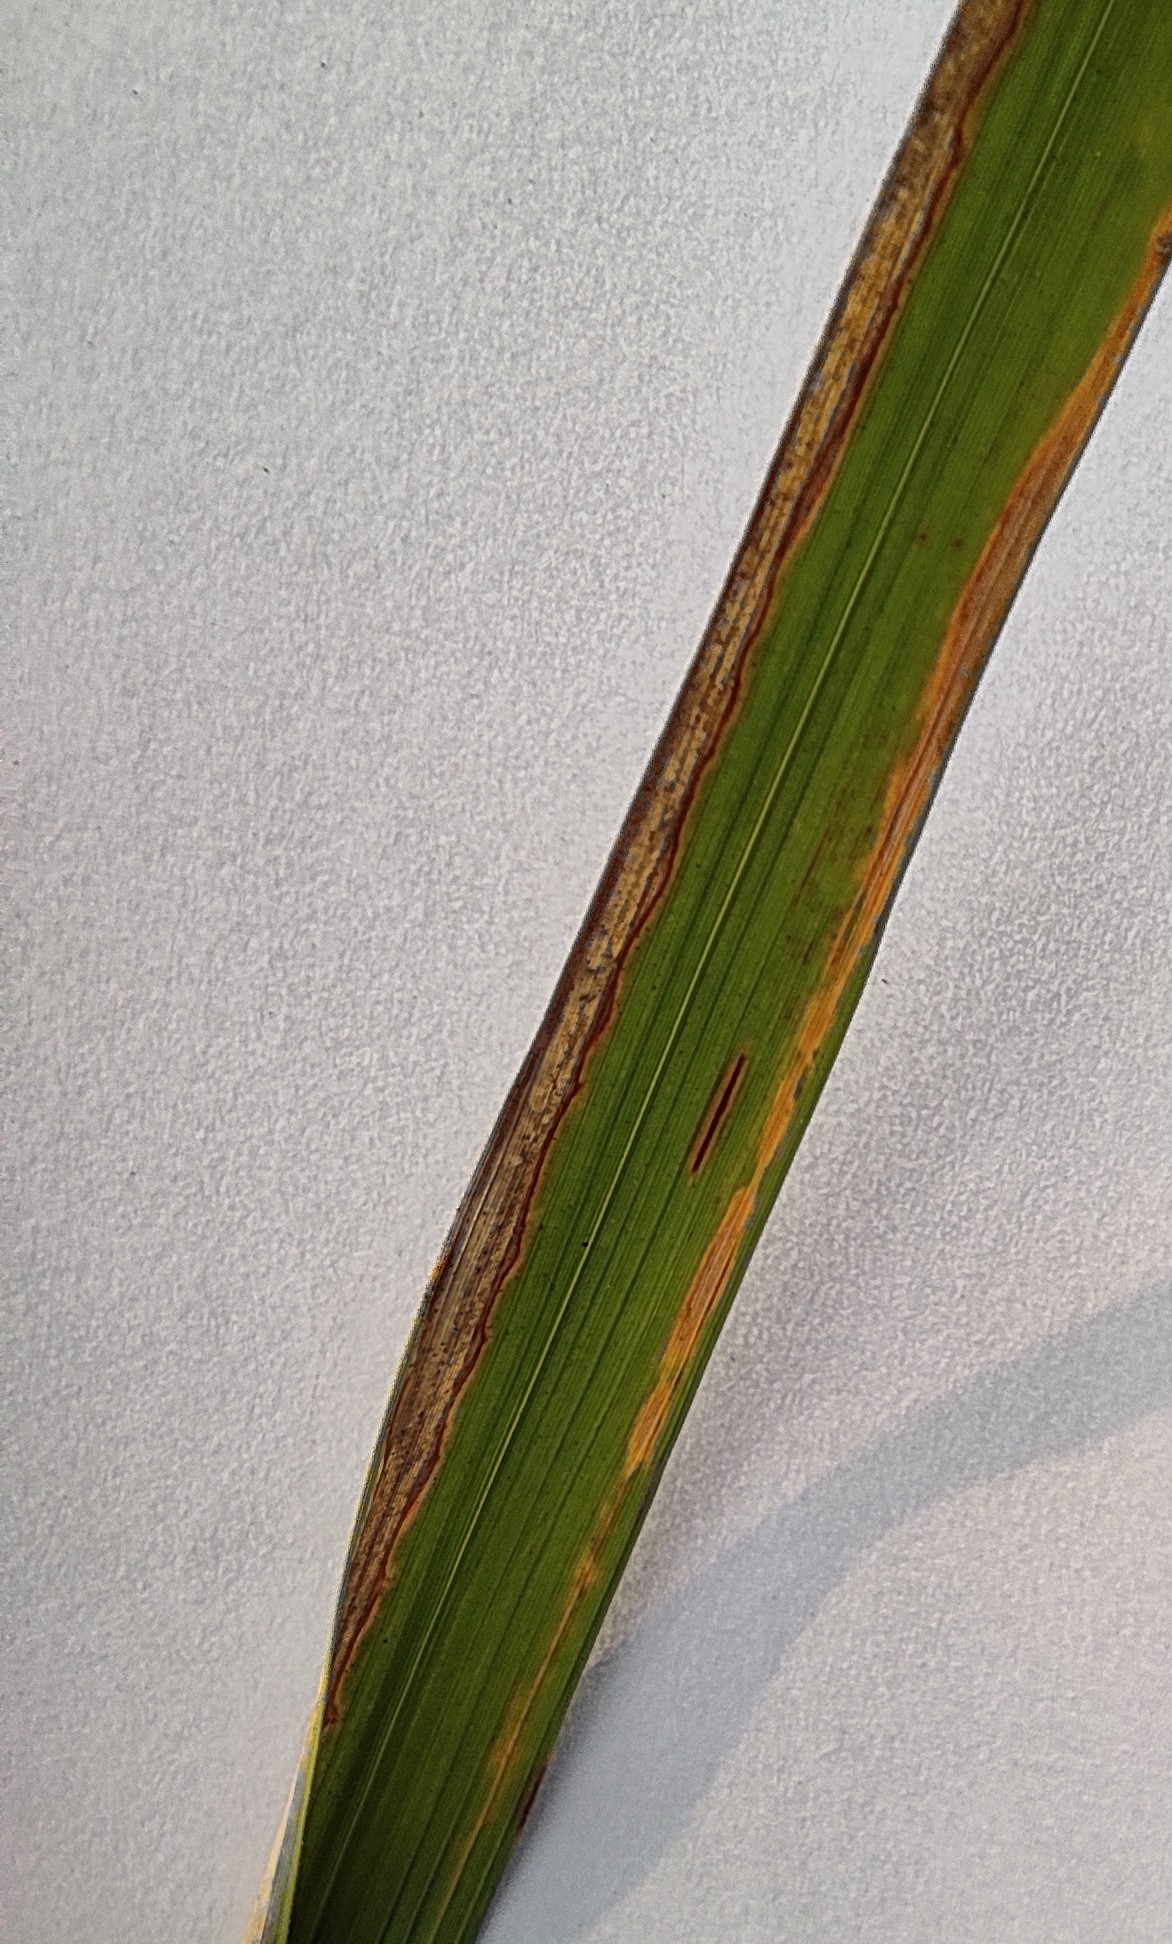
Label: Leaf Scald